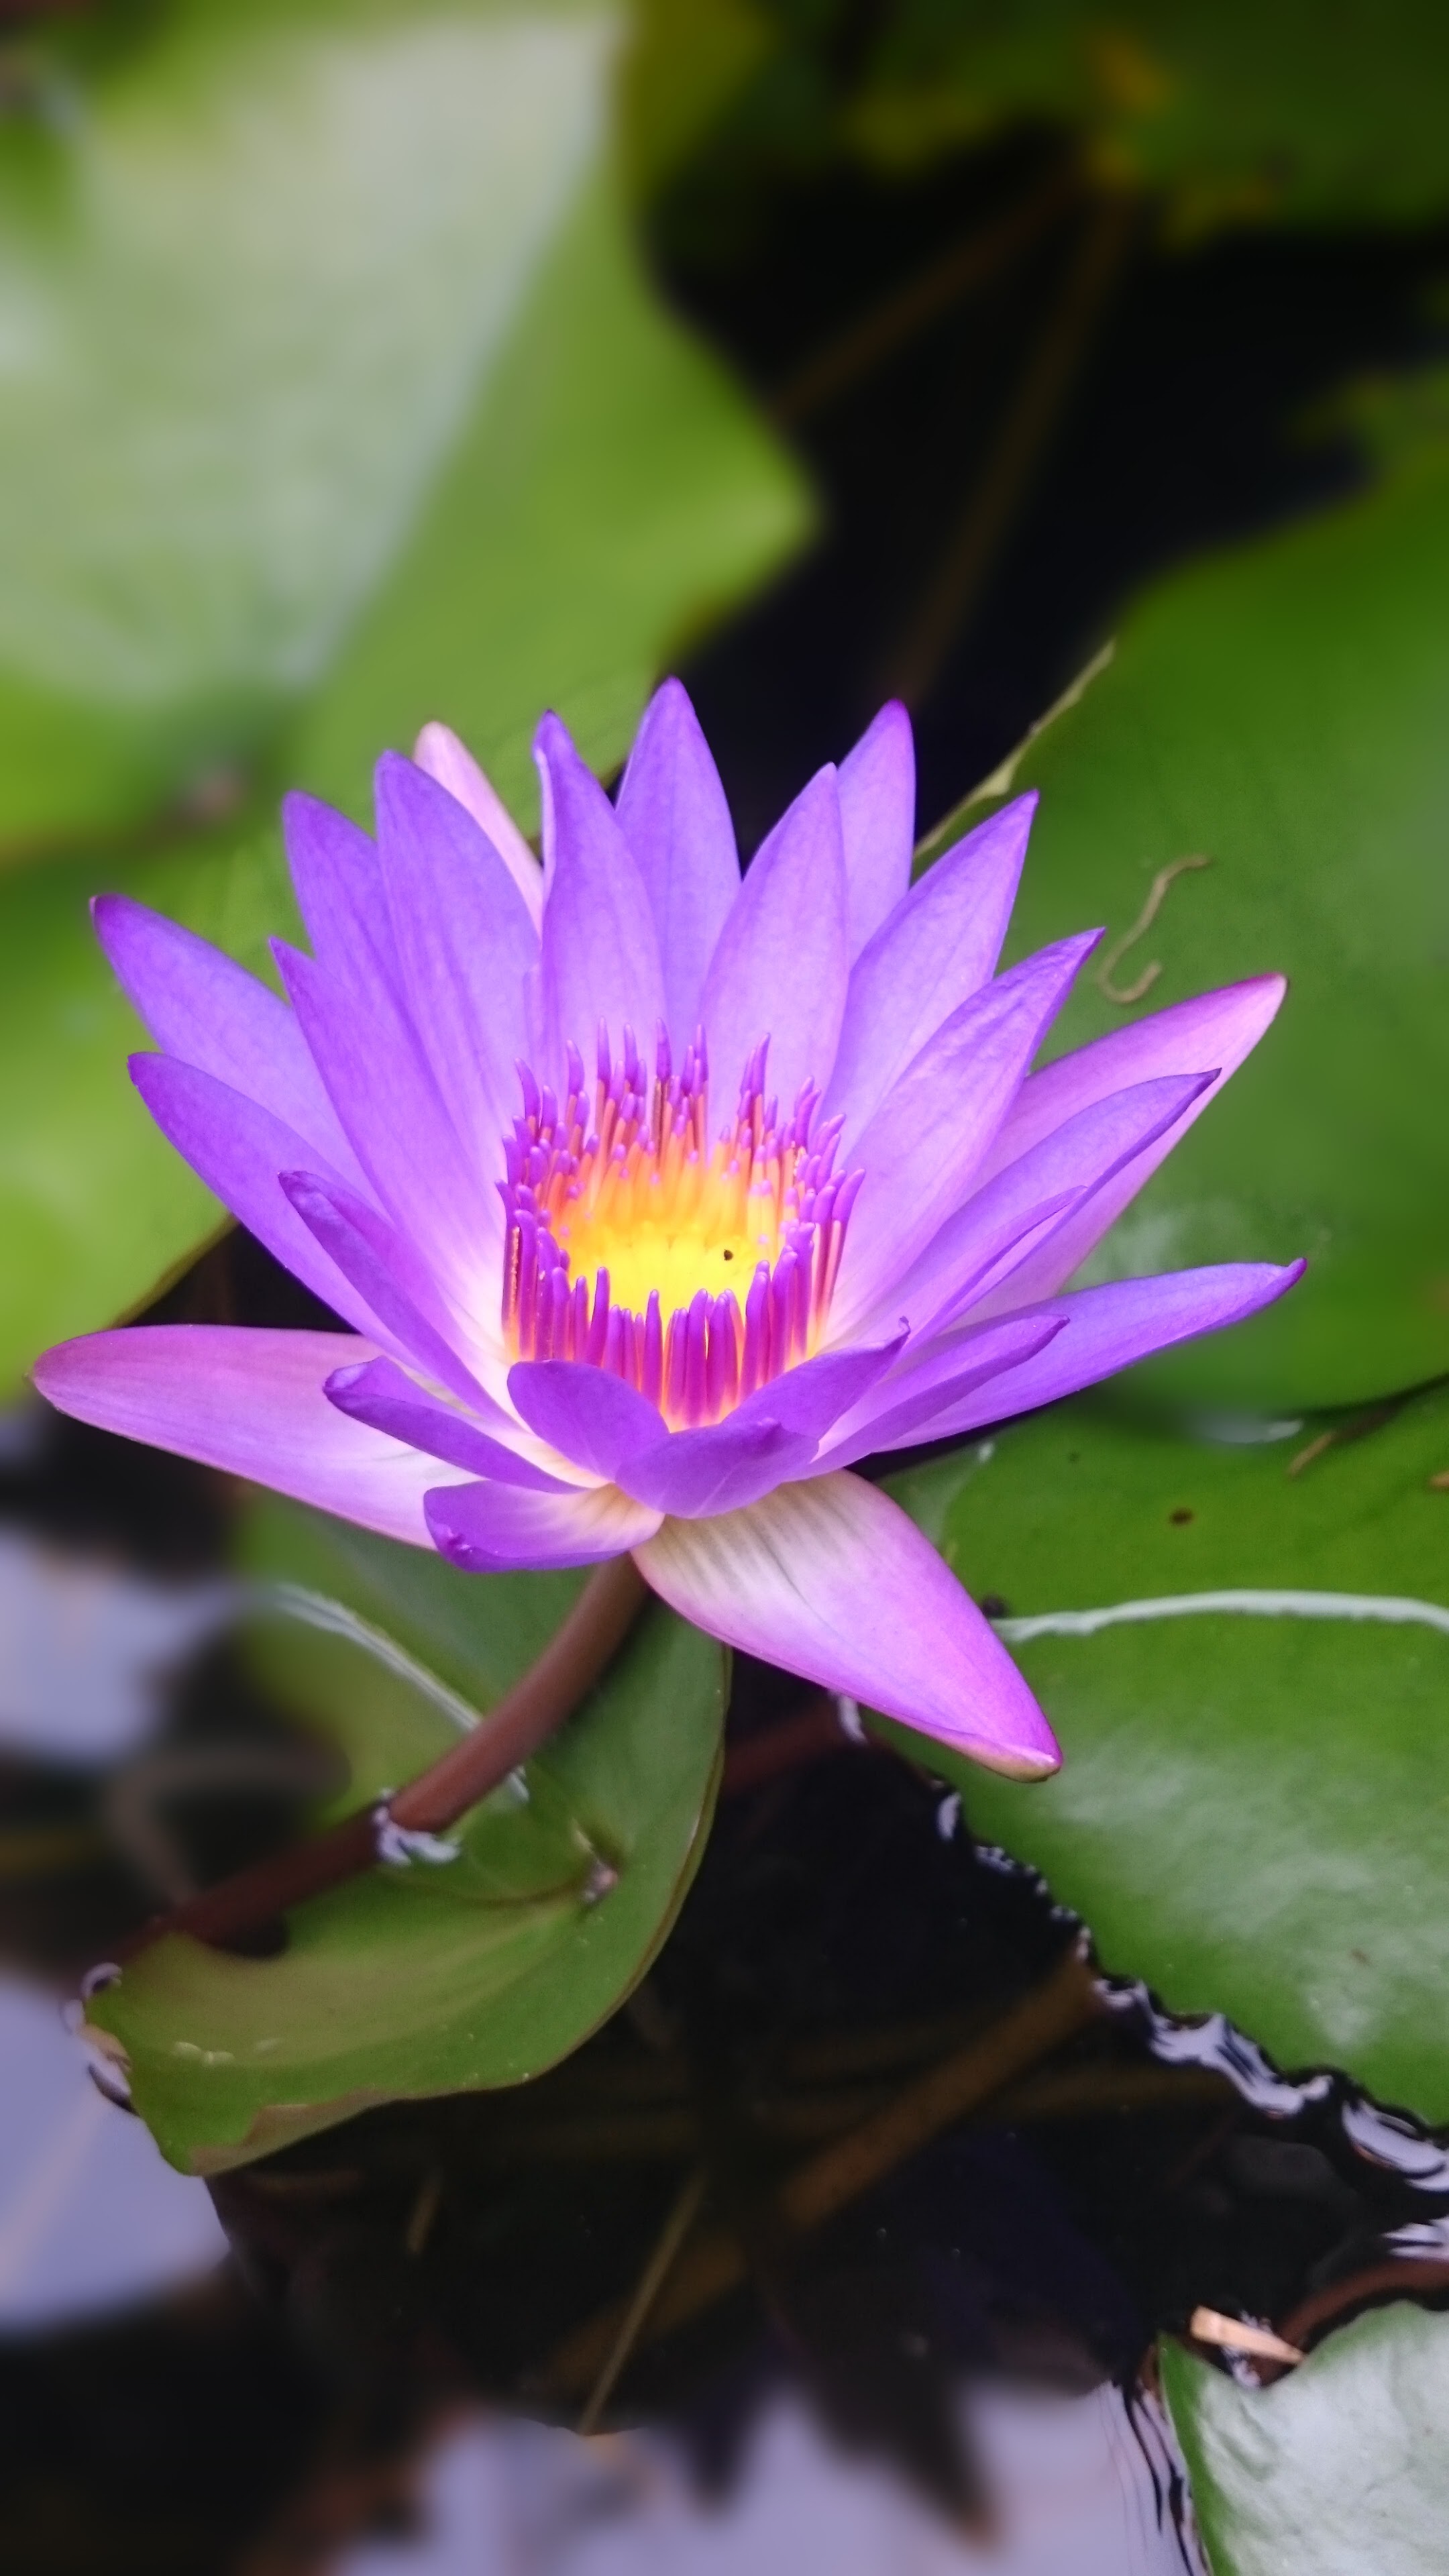
nature, outdoor, blossom, plant, photography, leaf, flower, purple, petal, lake, green, peaceful, botany, blue, sacred lotus, aquatic plant, flora, wildflower, close up, full, lotus, macro photography, flowering plant, plant stem, land plant, lotus family